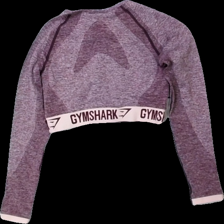
View: back
Type: Training top
Category: Ladies
Brand: Not in the list
Brand text on label: gymshark
Colors: Pink, Purple
Material: 52% nylone 48% polyester
Pattern: Other
Cut: Cropped
Size: S
Season: All
Trend: Sports
Damage location: top right
Price range: 50-100
Recommended usage: Reuse
Description: långärmad träningströja, croppad, melerad och med logga runt midjan